Royal tours of Canada

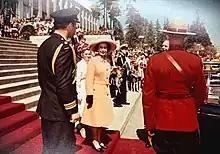
Elizabeth II at New Westminster City Hall during her 1971 tour of British Columbia.

Arriving at St John' Newfoundland aboard , on 5 August 1919, Edward proceeded to Saint John, Halifax, and Charlottetown, and, on 21 August 1919, Quebec City. In Ontario, he laid the foundation stone of the Peace Tower on Parliament Hill, met with the League of Canadian Indians at Sault Ste Marie, and took a three-day canoe trip down the Nipigon River to fish and hunt with two Ojibwa guides. On 26 August, he inaugurated Warriors' Day at the Canadian National Exhibition.